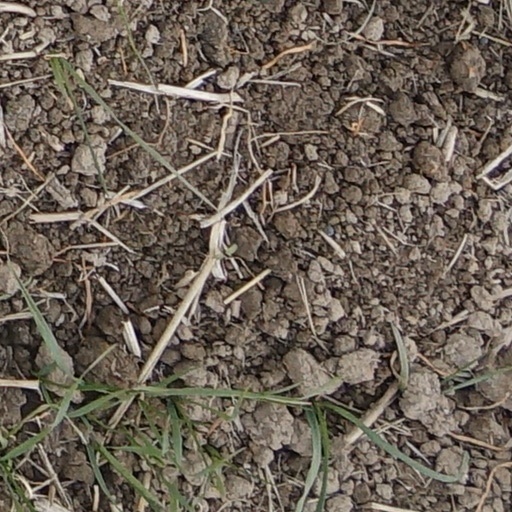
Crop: wheat